Matt Maloney (baseball)

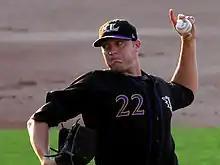
Maloney with the Louisville Bats

Matthew Michael Maloney (born January 16, 1984) is an American former professional baseball pitcher. He played in Major League Baseball (MLB) for the Cincinnati Reds and Minnesota Twins.